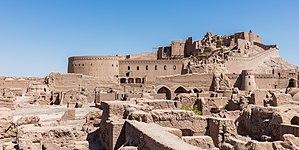
Ceci est une liste de châteaux en Iran.
L’Arg-é Bam était le plus grand ensemble construit en adobe du monde, situé à Bam, une ville de la province de Kerman dans le sud-est de l'Iran. Il est inscrit sur la liste du patrimoine mondial de l’UNESCO depuis 2004.